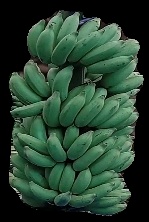
Variety: elakki-bale
Grade: grade1